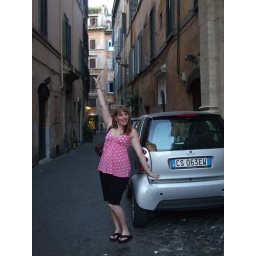
vanna white showcasing our home in rome